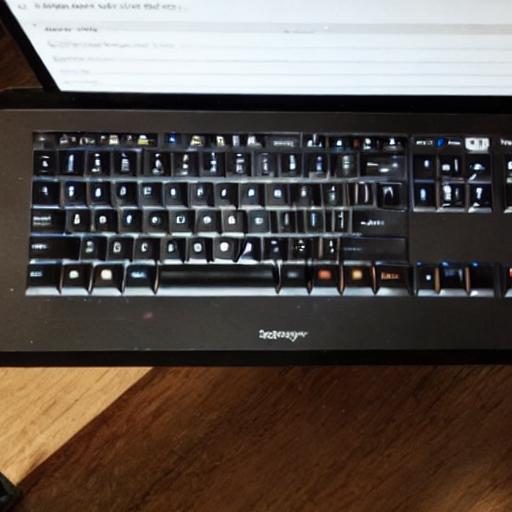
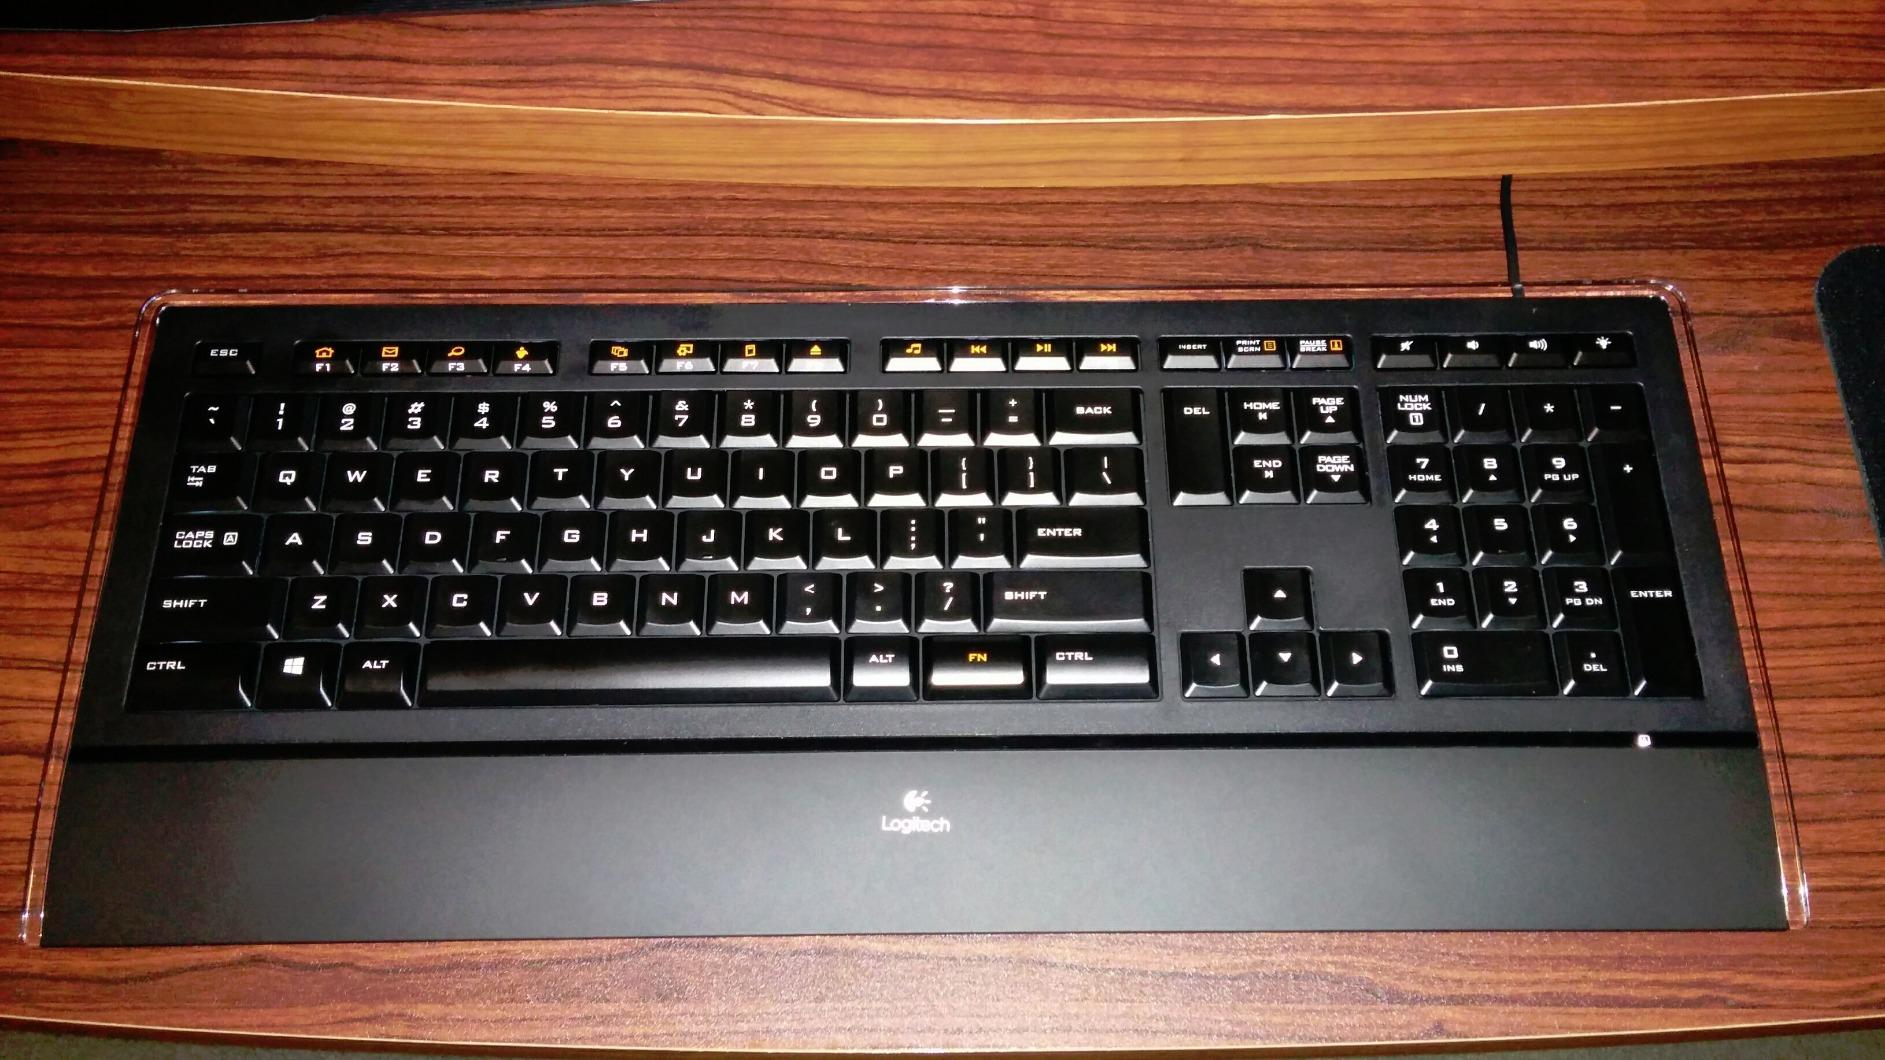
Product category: keyboard
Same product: no